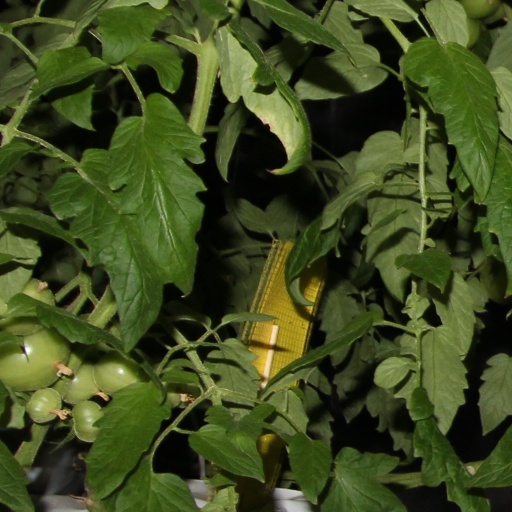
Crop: tomato